Tennessee-class cruiser

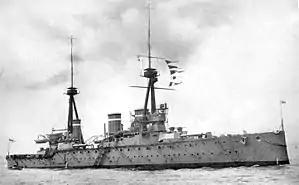
A large grey warship with two tripod masts and three funnels

The appearance of the British "Invincible"-class battlecruisers in 1908 and the larger, faster ships of her class that followed reduced the viability of the "Tennessee" class as fighting units drastically. While some Navy circles considered the "Pennsylvania" and "Tennessee" classes the only ones "dignified enough to bear the name of armored cruiser," it was also generally agreed after the Battle of the Falkland Islands in 1914 that a battlecruiser "could destroy either a ["Tennessee"] or a ["Pennsylvania"] at extreme range without receiving enough punishment to note in the ship's log." They were outranged by the "Invincible"s Mk X guns, outweighed in amount of long-range metal thrown per broadside ( for six 12-inch shells as opposed to for four 10-inch shells) and outpaced in speed (26 knots versus 22). Moreover, the turbine engines on the "Invincible"s could maintain 26 knots for days, if needed. Reciprocating engines such as the triple-expansion units on the "Tennessee"s were not made for such continued punishment; pre-dreadnought battleships could not generally maintain flank speed for more than an hour.